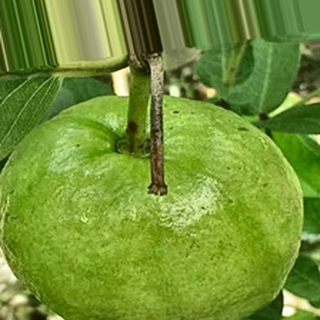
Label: healthy_guava